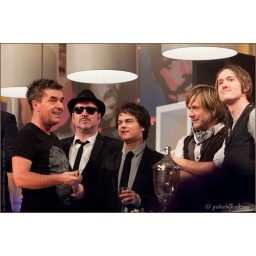
TV registratie van de Top 2000 in Concert - editie 2009Heineken Music Hall AmsterdamRadio 2 en Ned. 3 - NPS